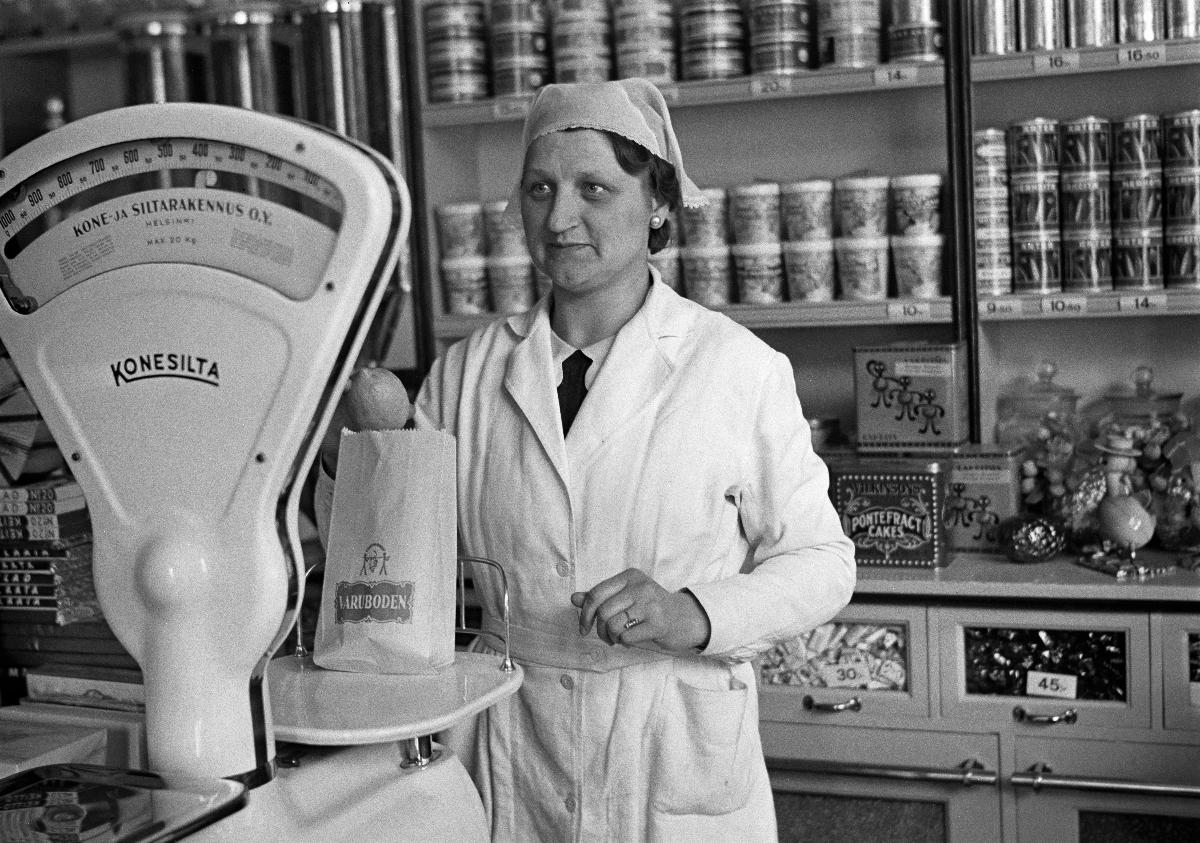
Varuboden
Varuboden
sisällön kuvaus: Neiti Valborg Blomqvist Varubodenin Mariankadun myymälässä Helsingissä 25.4.1938. content description: Miss Valborg Blomqvist in the Varuboden shop on Mariankatu street in Helsinki 25.4.1938. innehållsbeskrivning: Fröken Valborg Blomqvist i Varubodens affär vid Mariegatan i Helsingfors 25.4.1938.
Kuvaaja: Sundström, Hugo, kuvaaja
Vuosi: 1938
Paikka: Suomi, Uusimaa, Helsinki
Aiheet: HBL; myymälät; kaupat; elintarvikeliikkeet; osuusliikkeet; myyjät; vaa'at; shops; grocery stores; cooperative retail societies; co-operative shops; sale; food; seller; sales person; balances; scales; salespeople; scales (measuring instruments); affärer; livsmedelsaffärer; andelsaffärer; försäljning; försäljare; detaljhandel; butiker; handelslag; våg; vågar